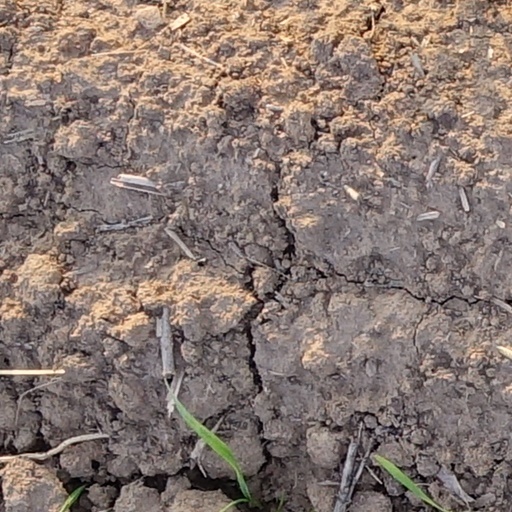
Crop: wheat